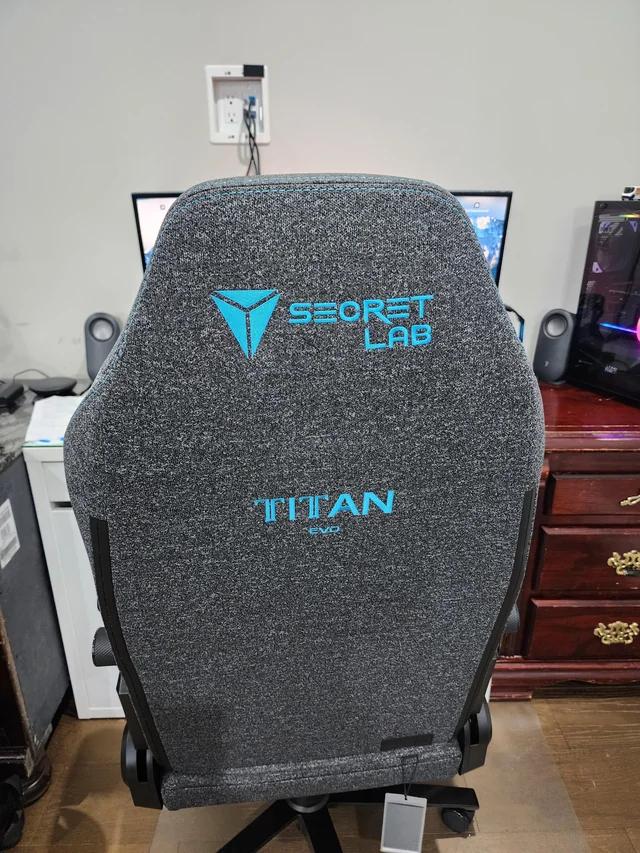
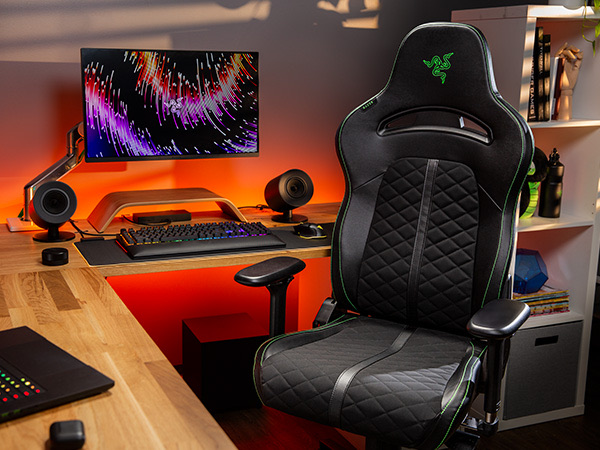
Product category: items_chair
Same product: no